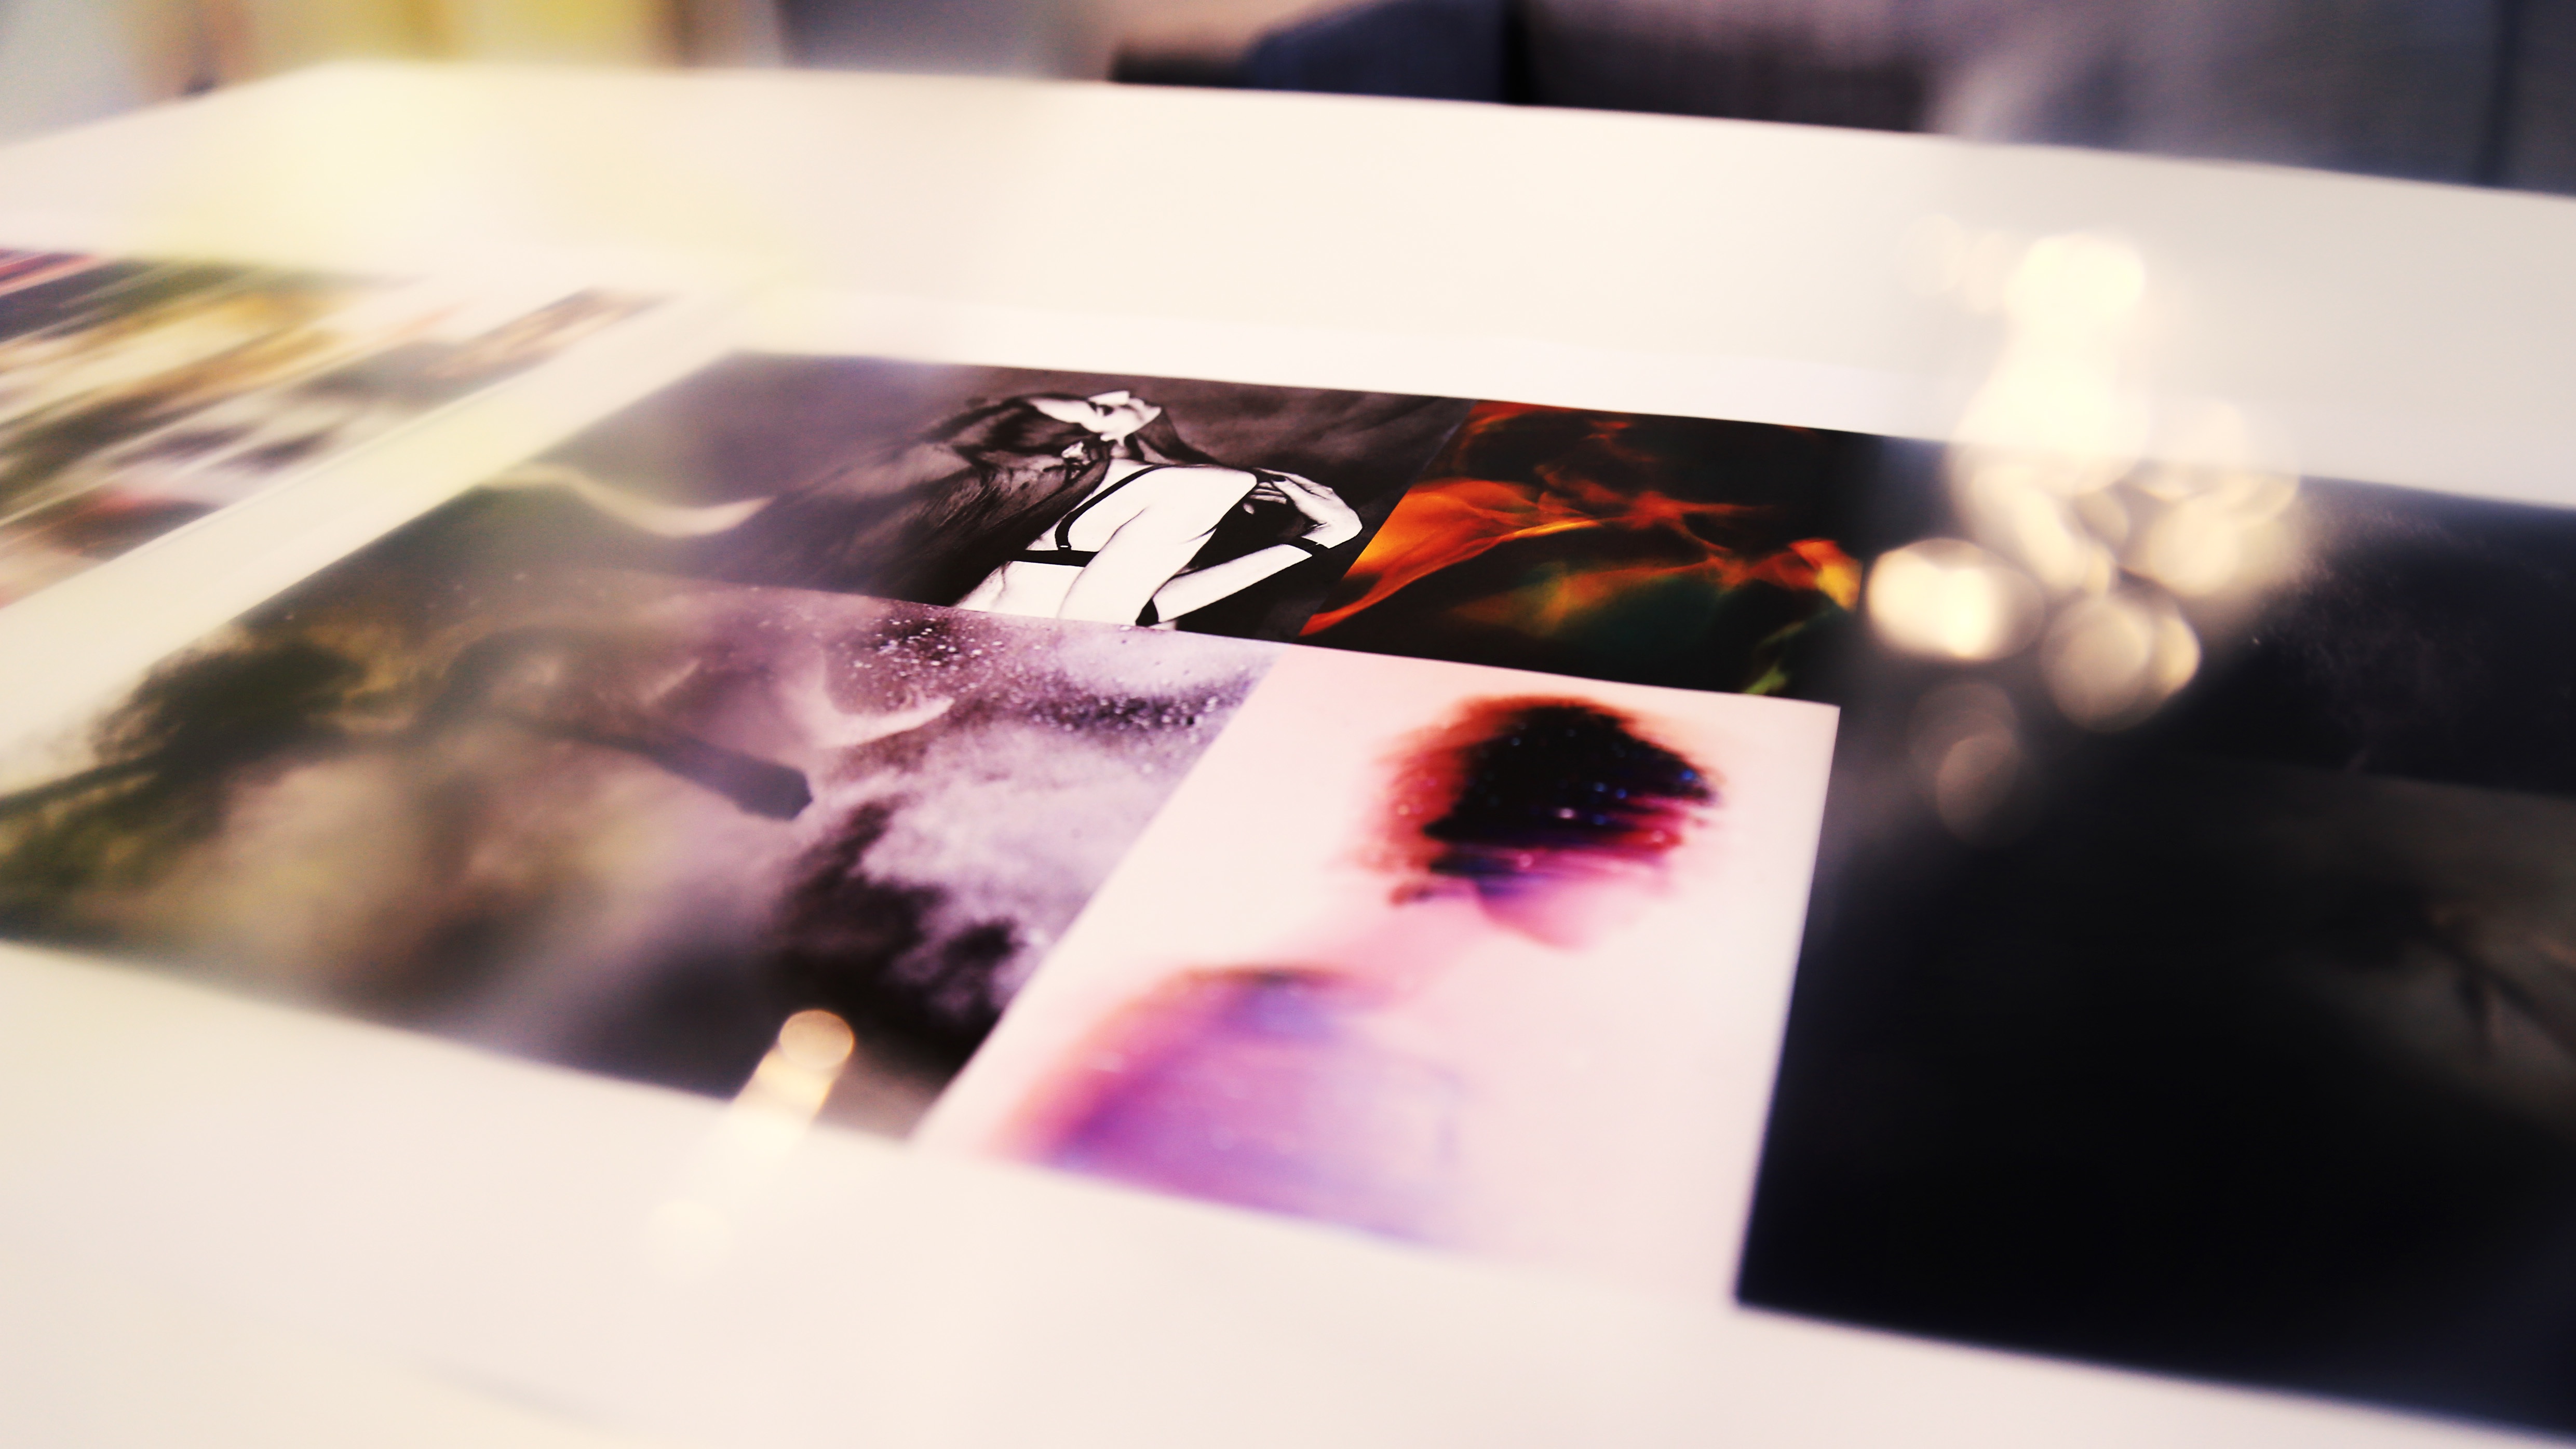
white, color, black, brand, art, design, image, shape, graphic design